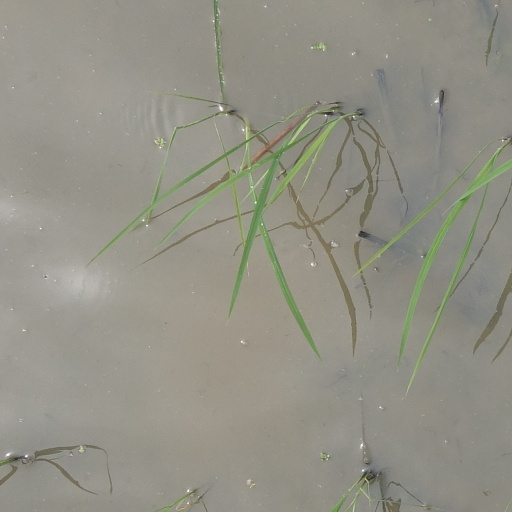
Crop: rice